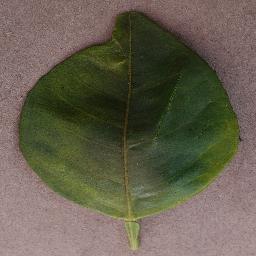
Label: Orange___Haunglongbing_(Citrus_greening)